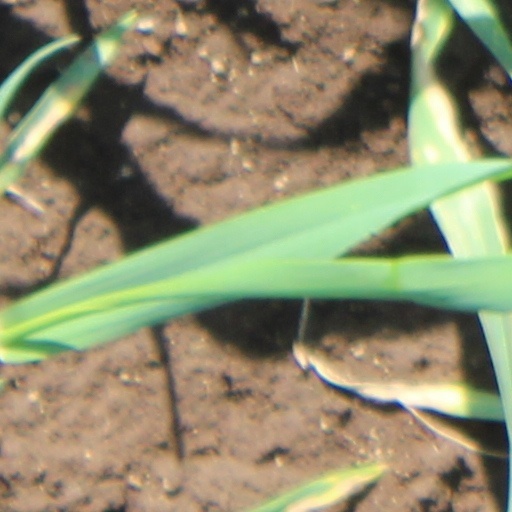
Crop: wheat